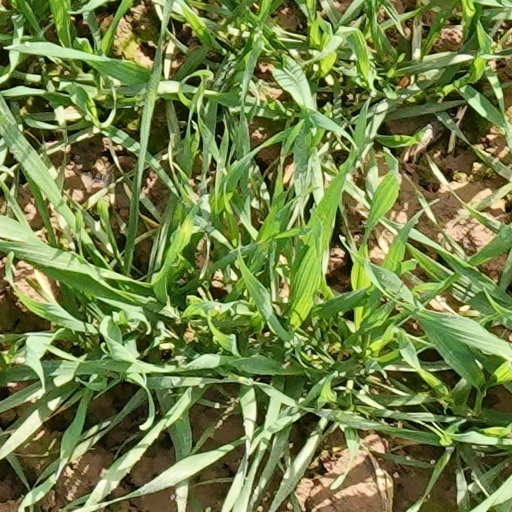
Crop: wheat